Groningen gas field

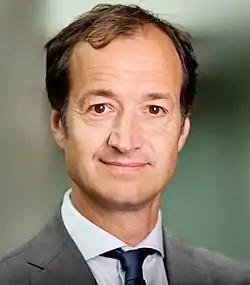
Minister of Economic Affairs and Climate Eric Wiebes (2017-2021)

Until 1959, it had been assumed that the North Sea had no natural gas and oil. This opinion changed after the discovery of the Groningen gas field. In the decade after the discovery they successfully searched for fields in the North Sea.